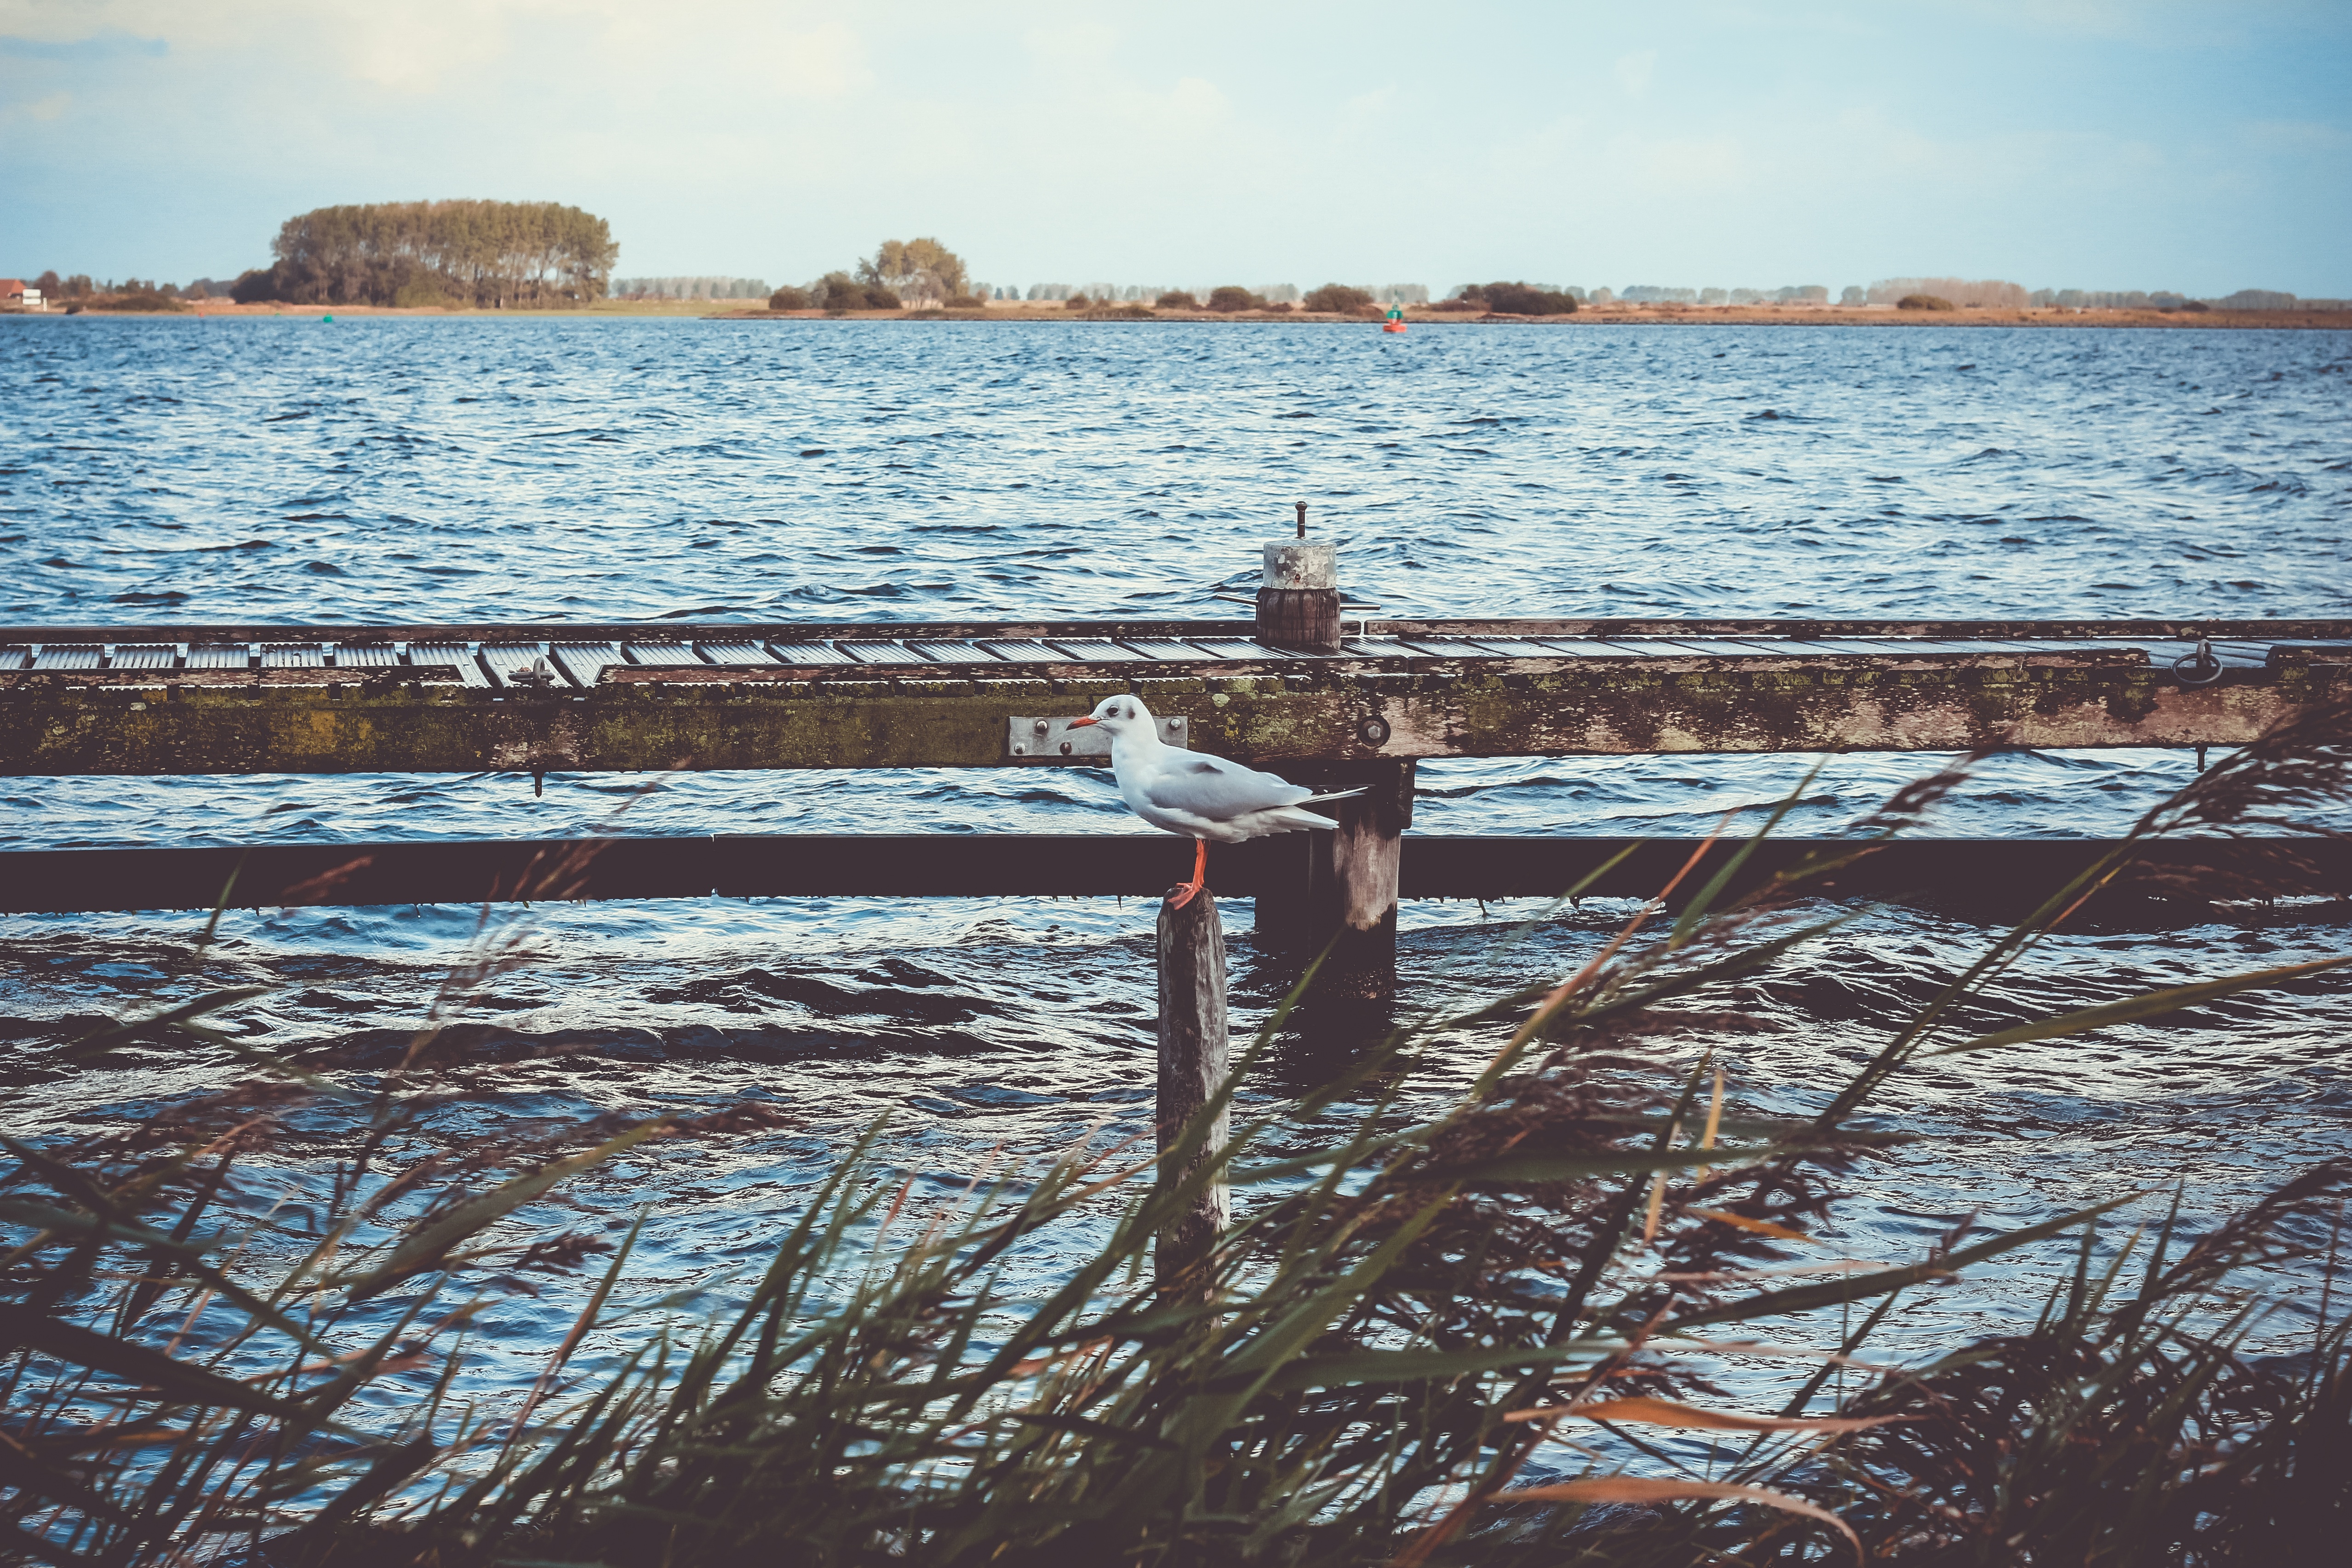
beach, sea, coast, water, ocean, horizon, snow, winter, morning, shore, wave, lake, ice, evening, reflection, season, body of water